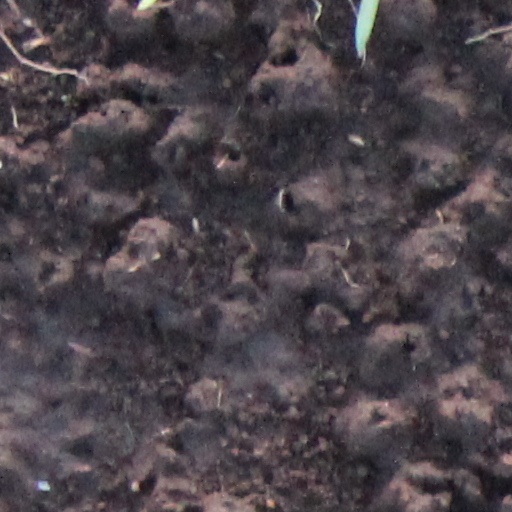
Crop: wheat